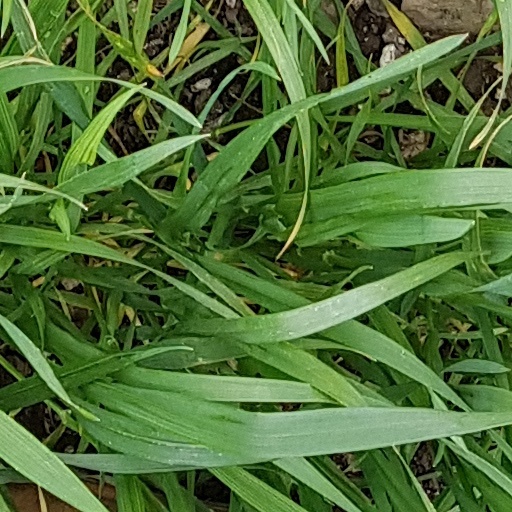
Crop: wheat